Les Cresnays

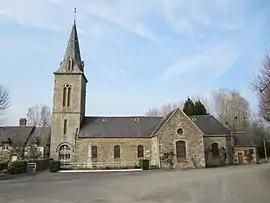
The church of Saint-Pierre

Les Cresnays is a commune in the Manche department in Normandy in north-western France.